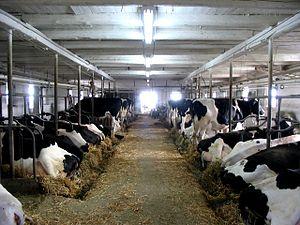
Étable avec allée centrale et stalles, de part et d'autre, pour les vaches.
La gestion de l'offre est un cadre national de politique agricole pour coordonner l'offre et la demande de produits laitiers, des œufs, du poulet et de la dinde au Canada. La gestion de l'offre utilise des mécanismes de contrôle de la production et des importations et de tarification autorisés par le gouvernement fédéral et les gouvernements provinciaux et conçus pour prévenir les pénuries et les excédents et d'éviter de subventionner les secteurs directement.
Au Québec, l'agriculture est l'ensemble des moyens nécessaires à la culture des terres pour la production de végétaux utiles à l'homme et à l'élevage des animaux. C'est un secteur non négligeable de l'Économie du Québec. Les producteurs agricoles québécois ont perçu des recettes totales de près de 8,4 milliards de dollars en 2014. 65 % des revenus proviennent de la production laitière et de l'élevage alors que 35 % proviennent de la production végétale.
L'élevage bovin au Canada est issu de la colonisation européenne qui a introduit l'espèce Bos taurus sur le continent américain.
Les quotas laitiers au Canada existent depuis 1970 et sont inscrits dans la loi fédérale de la gestion de l'offre impliquant que les producteurs de lait doivent posséder un permis pour possèder une vache laitière et pour chaque litre de lait produit qu'ils doivent obligatoirement vendre directement aux organismes provinciaux désignés dans le cadre de cette loi, au prix fixé.
L'économie du Québec est fortement intégrée aux économies du reste du Canada et des États-Unis. Elle s'appuie principalement sur le secteur des services en plus d'un secteur industriel varié mais reposant principalement sur plusieurs industries stratégiques pour l'exportation; l'aéronautique, la production d'aluminium et d'électricité, l’industrie pharmaceutique, l'extraction du fer, du cuivre et des métaux précieux, la coupe de bois et la production de papier.